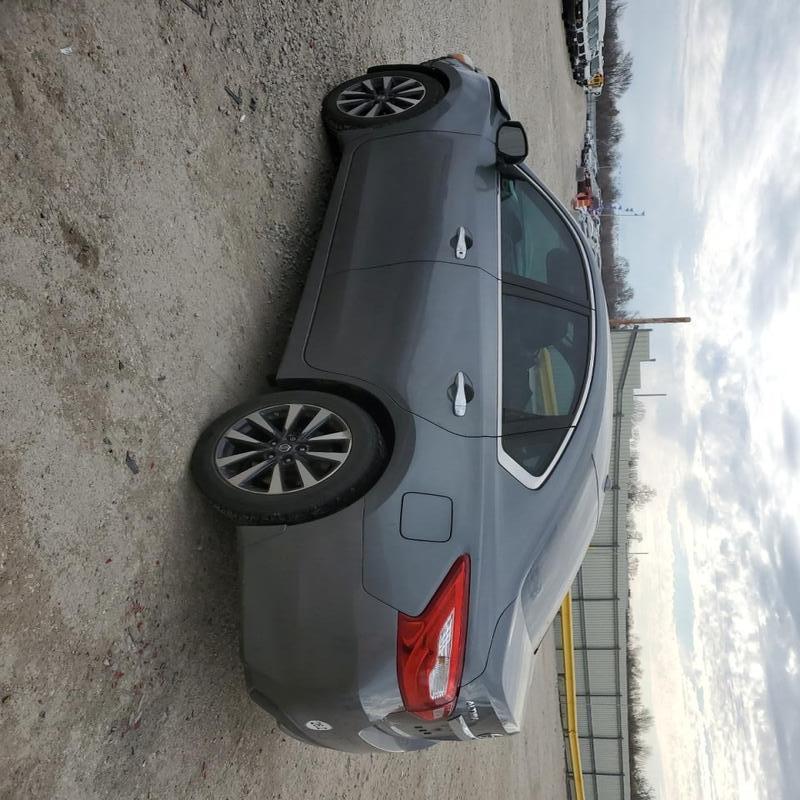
Aucun dommage détecté.
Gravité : aucun